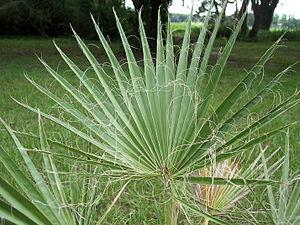
Washingtonia filifera, le palmier à jupon, palmier de Californie ou même palmier jupon de Californie, est une espèce de palmiers appartenant au genre Washingtonia.